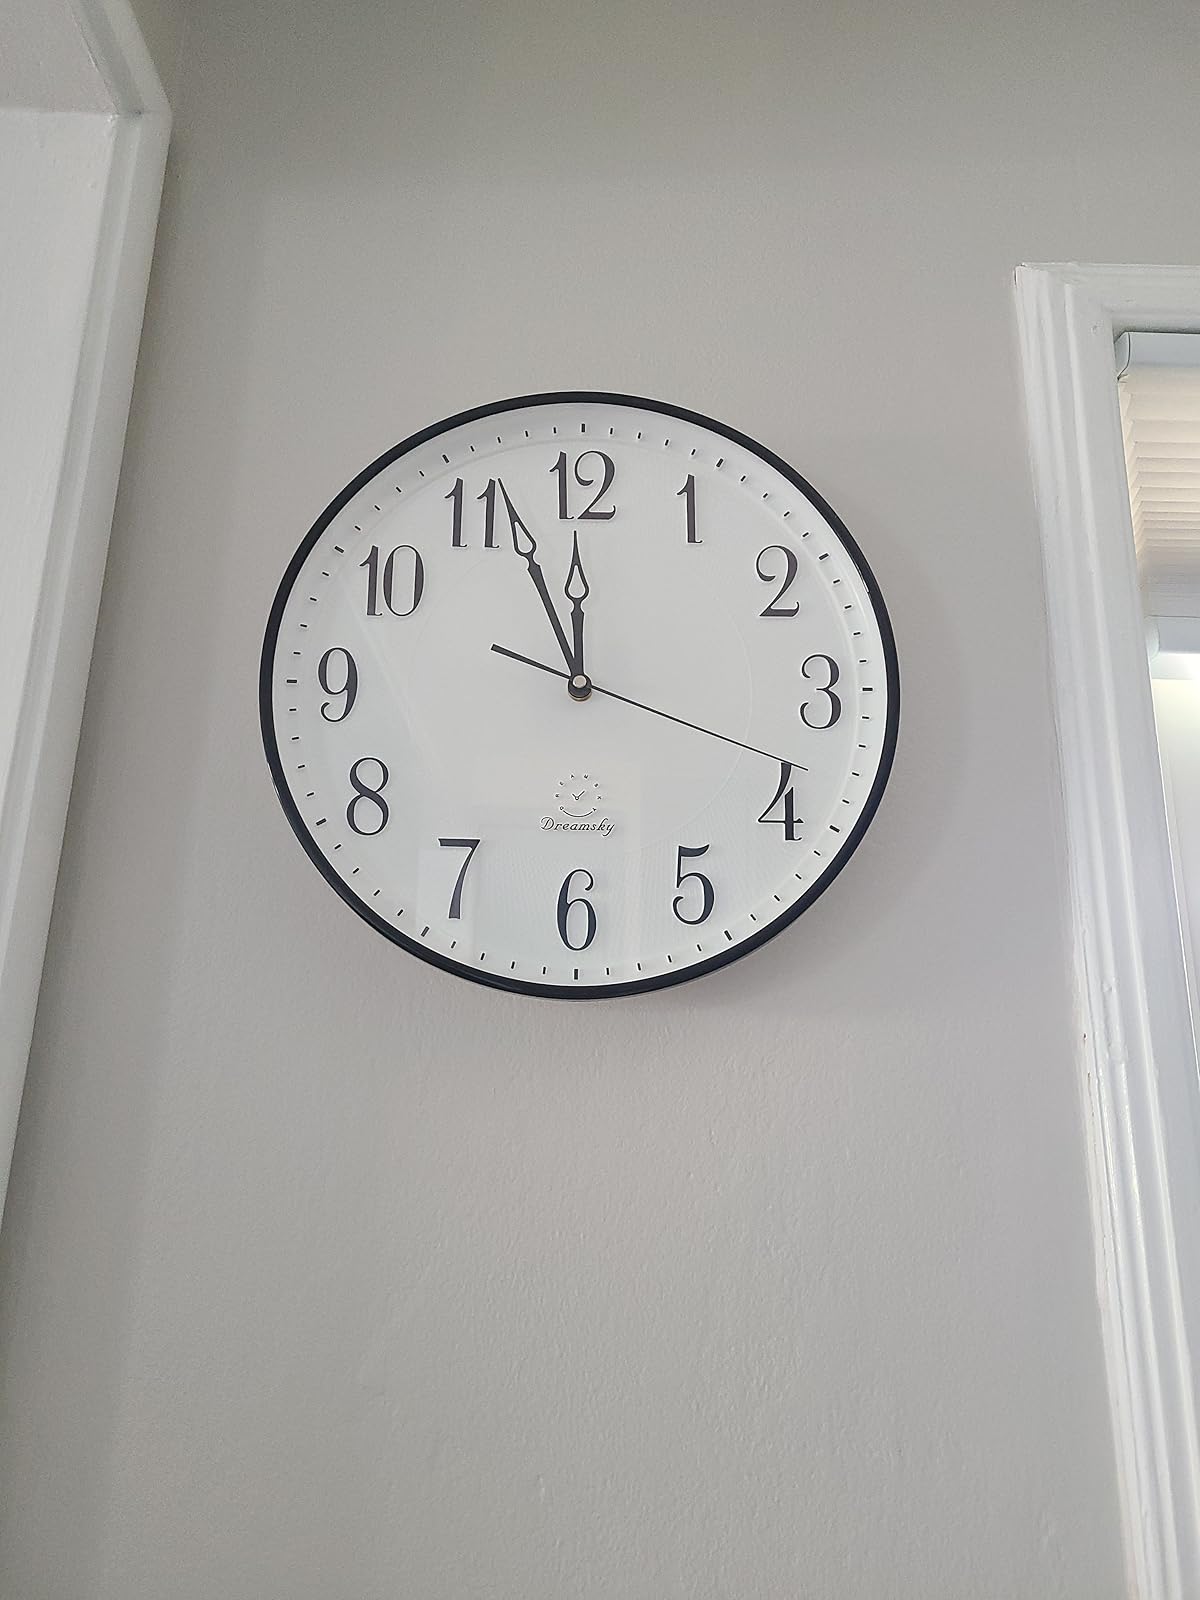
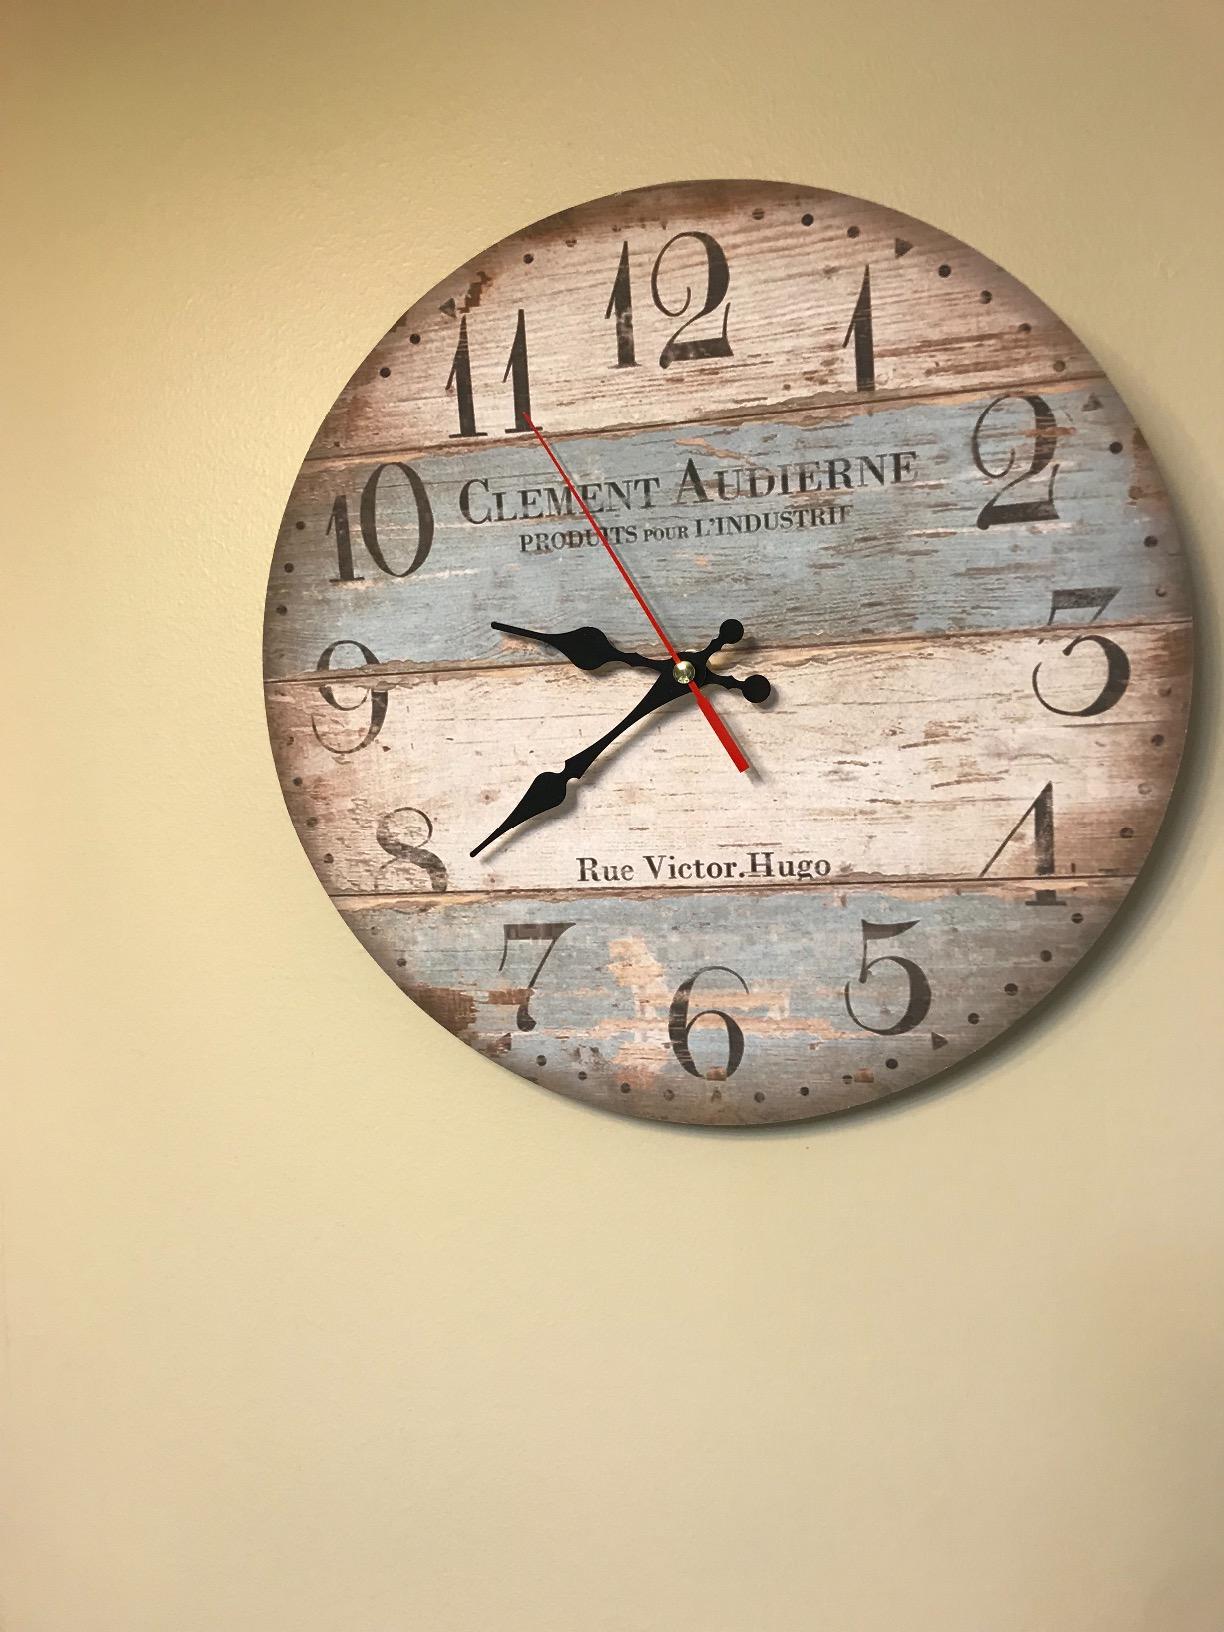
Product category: clock
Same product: no